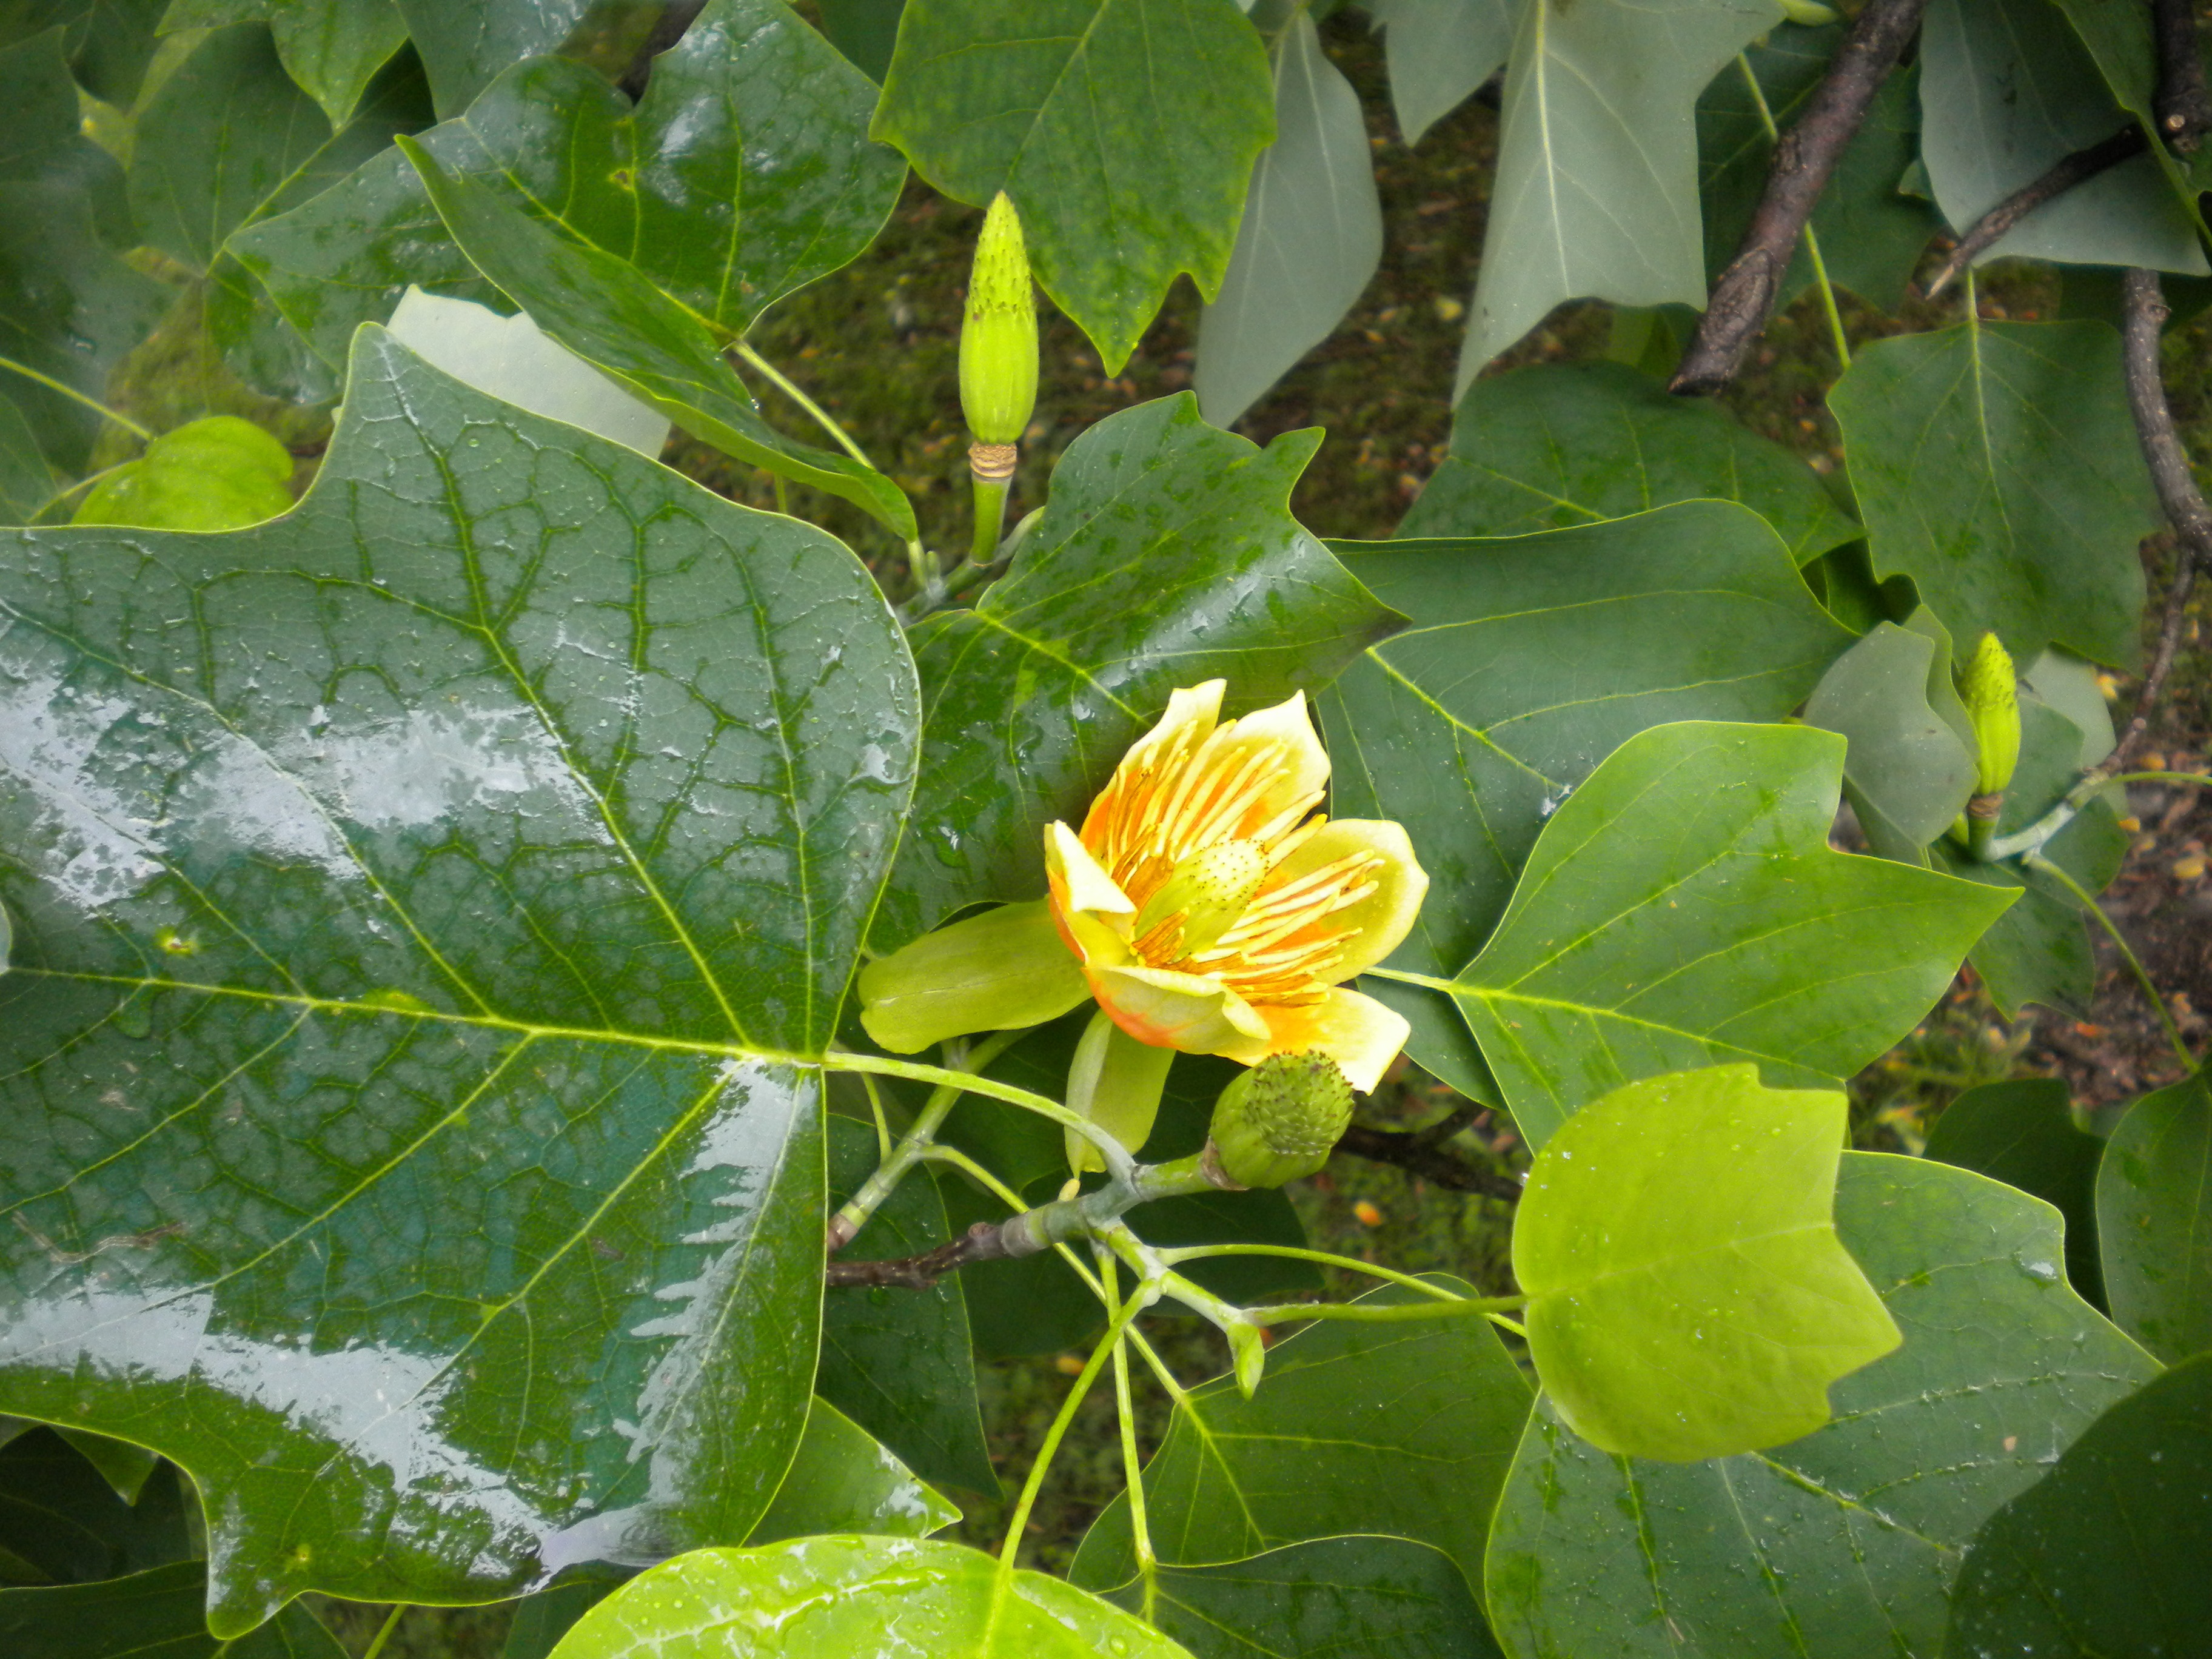
tree, blossom, plant, leaf, flower, bloom, food, green, produce, botany, yellow, garden, flora, shrub, magnoliaceae, flowering plant, magnoliengewaechs, tulip tree, liriodendron tulipifera, land plant